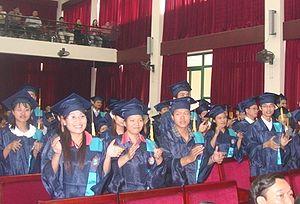
Etudiants de l'Universite Medicale de Hai Phong, Viet Nam au jour de remise de diplome